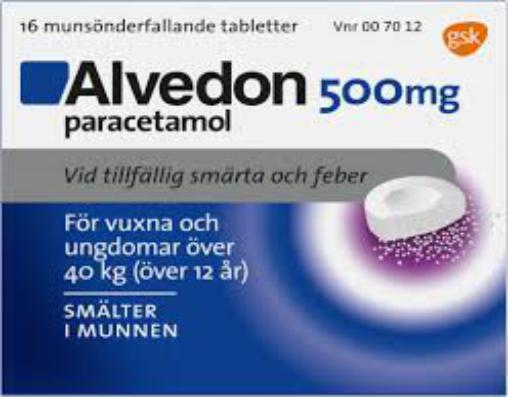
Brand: alvedon
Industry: Medical